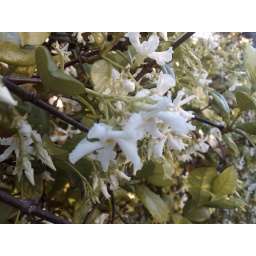
Some flowers growing on the fence in front of my apartment.